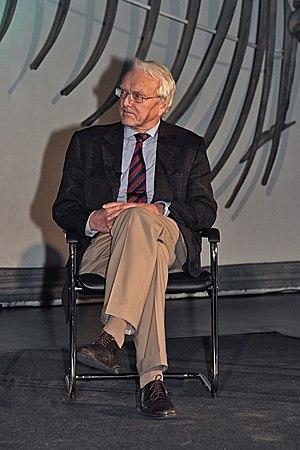
Michael Stolleis est un juriste et historien du droit allemand. Jusqu'en 2006 il fut professeur de droit public et d'histoire du droit à l'université Johann Wolfgang Goethe de Francfort-sur-le-Main. De 1991 à 2009, il fut également directeur de l'Institut Max Planck pour l'histoire européenne du droit.